Cycas revoluta

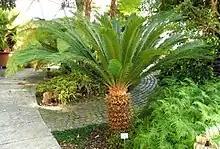
Example of a full-grown tree

The hydro-alcoholic extract of leaves of "C. revoluta" shows the presence of alkaloids, steroids and tannins while the chloroform extract shows the presence of saponins, tannins and sugars. Leaflets also contain biflavonoids. Estragole is the primary volatile compound emitted from the male and female cones of "C. revoluta".